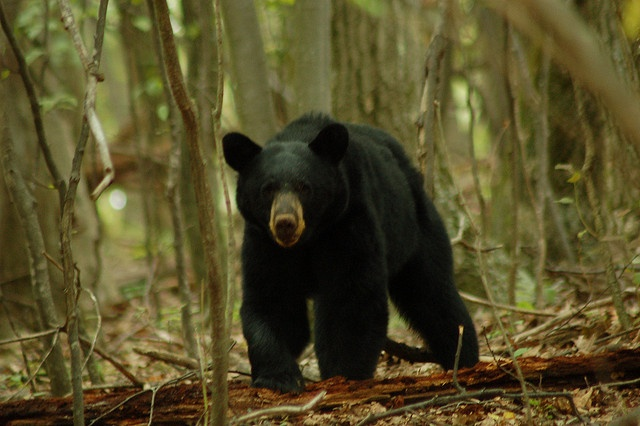
A black bear walking through a forest filled with trees.
a black bear walking among some trees
A black bear is walking through a forest.
A bear is walking around a very dense, green area
An adult black bear walking through a wooded area.